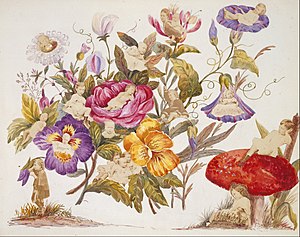
Alexandra af Danmark / Prinsesse af Wales
Akvarel udført af Alexandra mens hun var Prinsesse af Wales, collagealbum 1866-69
Alexandra Carolina Marie Charlotte Louise Julia, prinsesse af Danmark, dronning af Storbritannien og kejserinde af Indien. Hun var datter af Kong Christian 9. af Danmark og Louise af Hessen-Kassel.